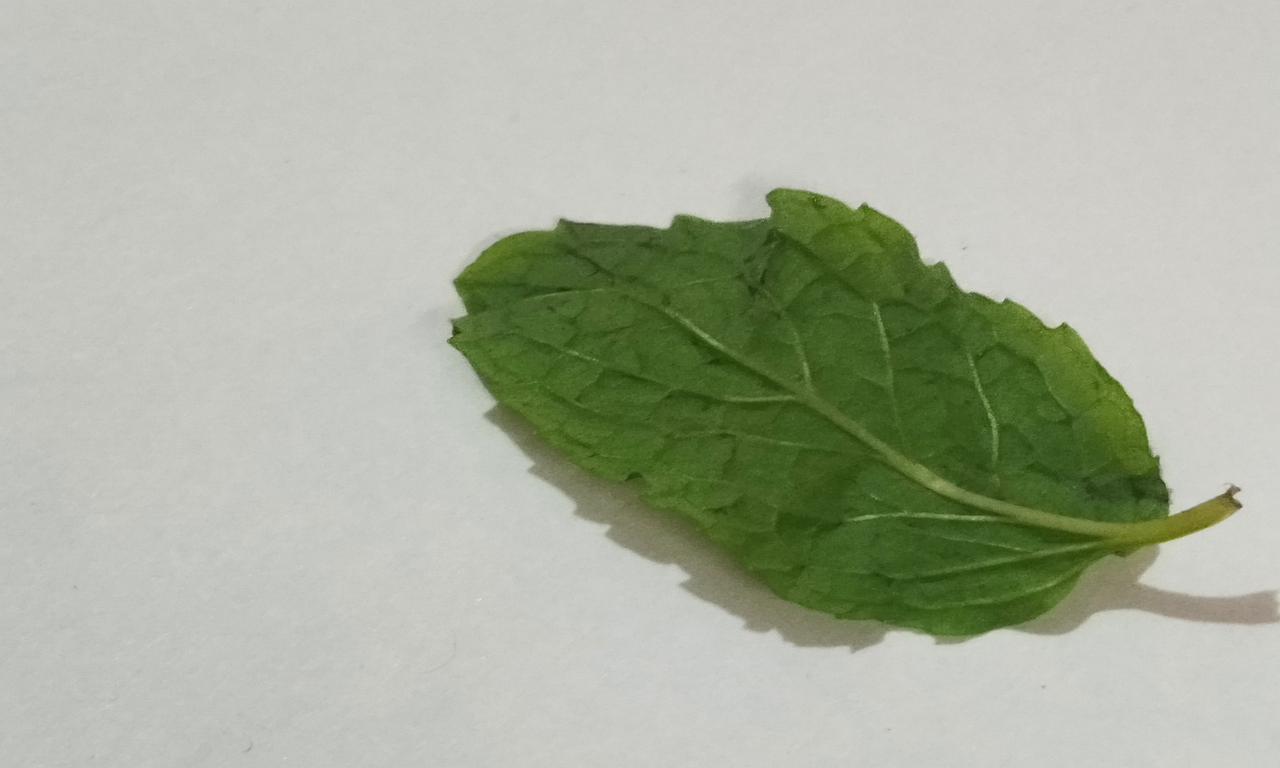
Label: Fresh